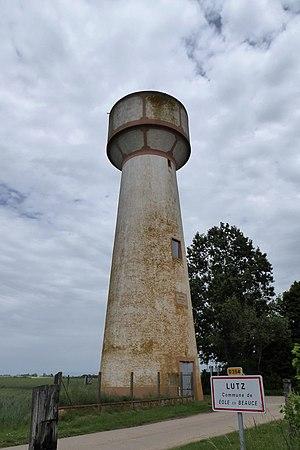
Lutz, château d'eau de Viabon 1934, Eole-en-Beauce, Eure-et-Loir, France.
Viabon est une ancienne commune française située dans le département d'Eure-et-Loir en région Centre-Val de Loire, devenue le 1ᵉʳ janvier 2016 une commune déléguée au sein de la commune nouvelle d'Éole-en-Beauce.